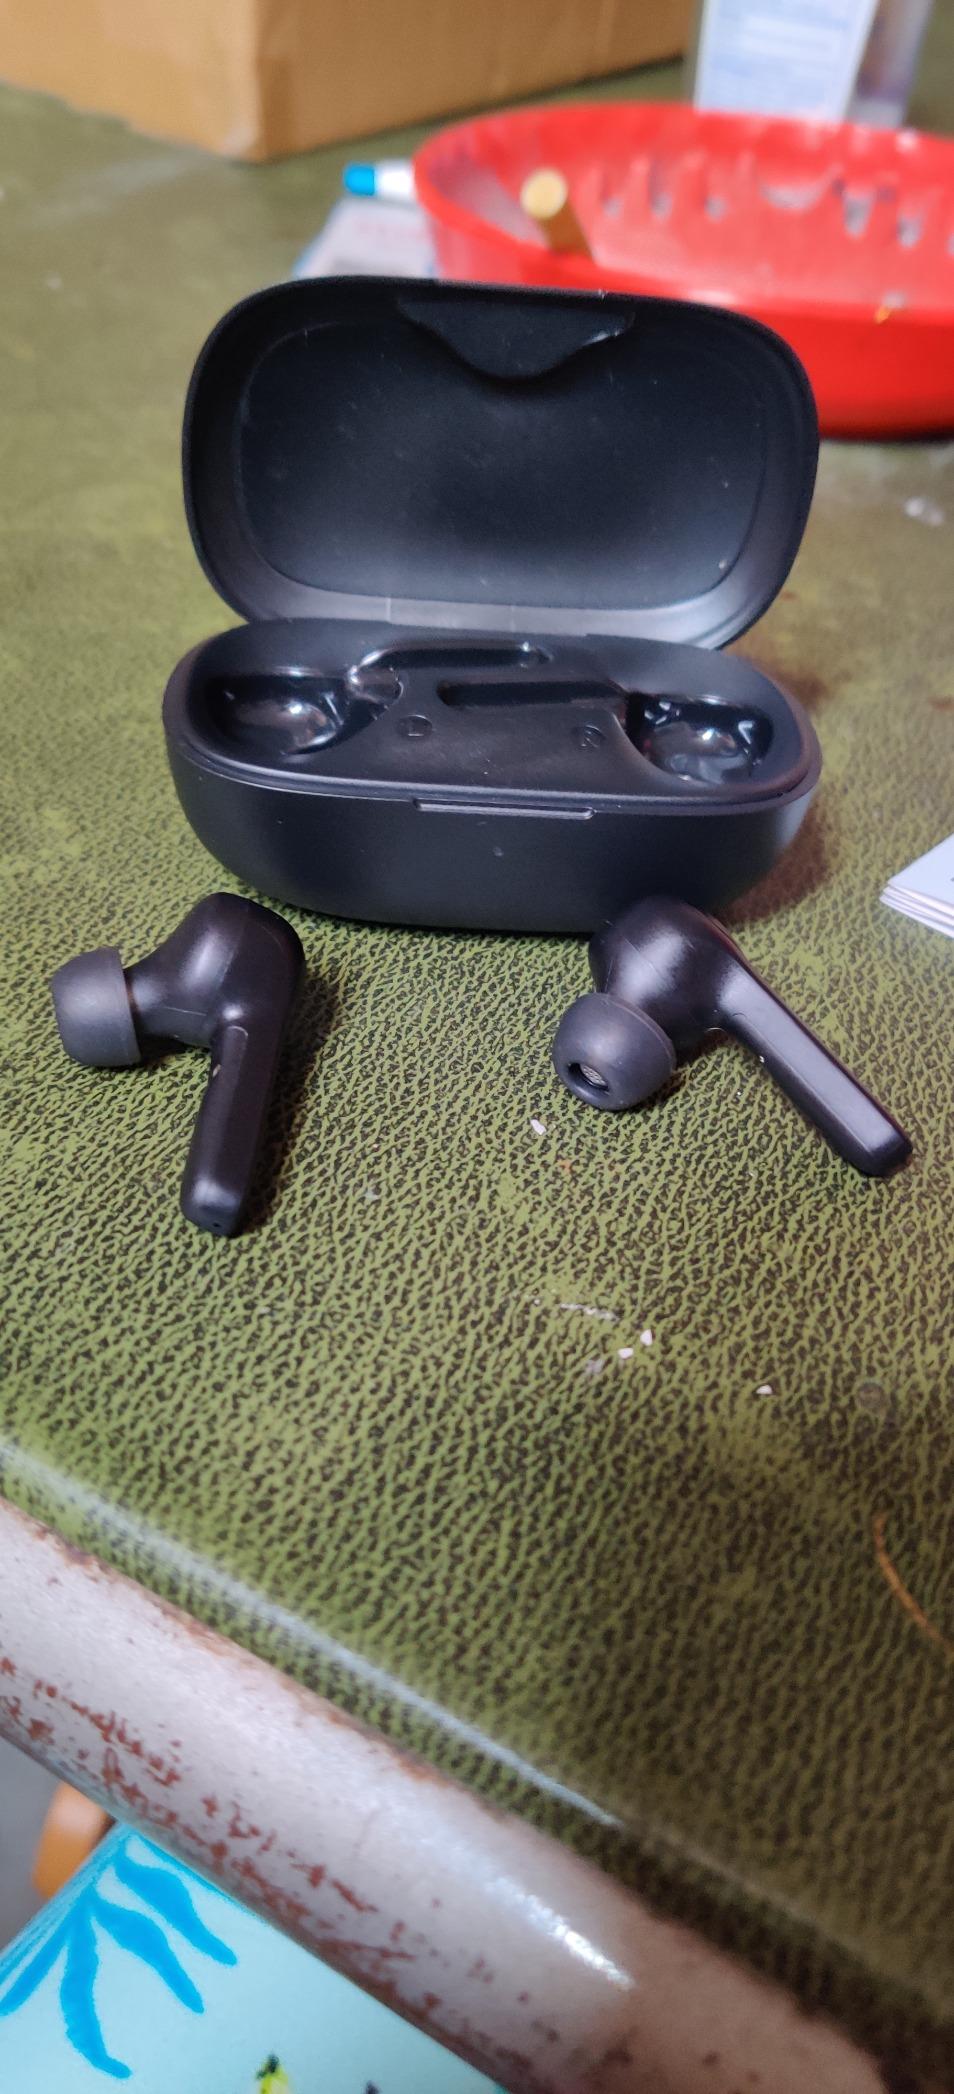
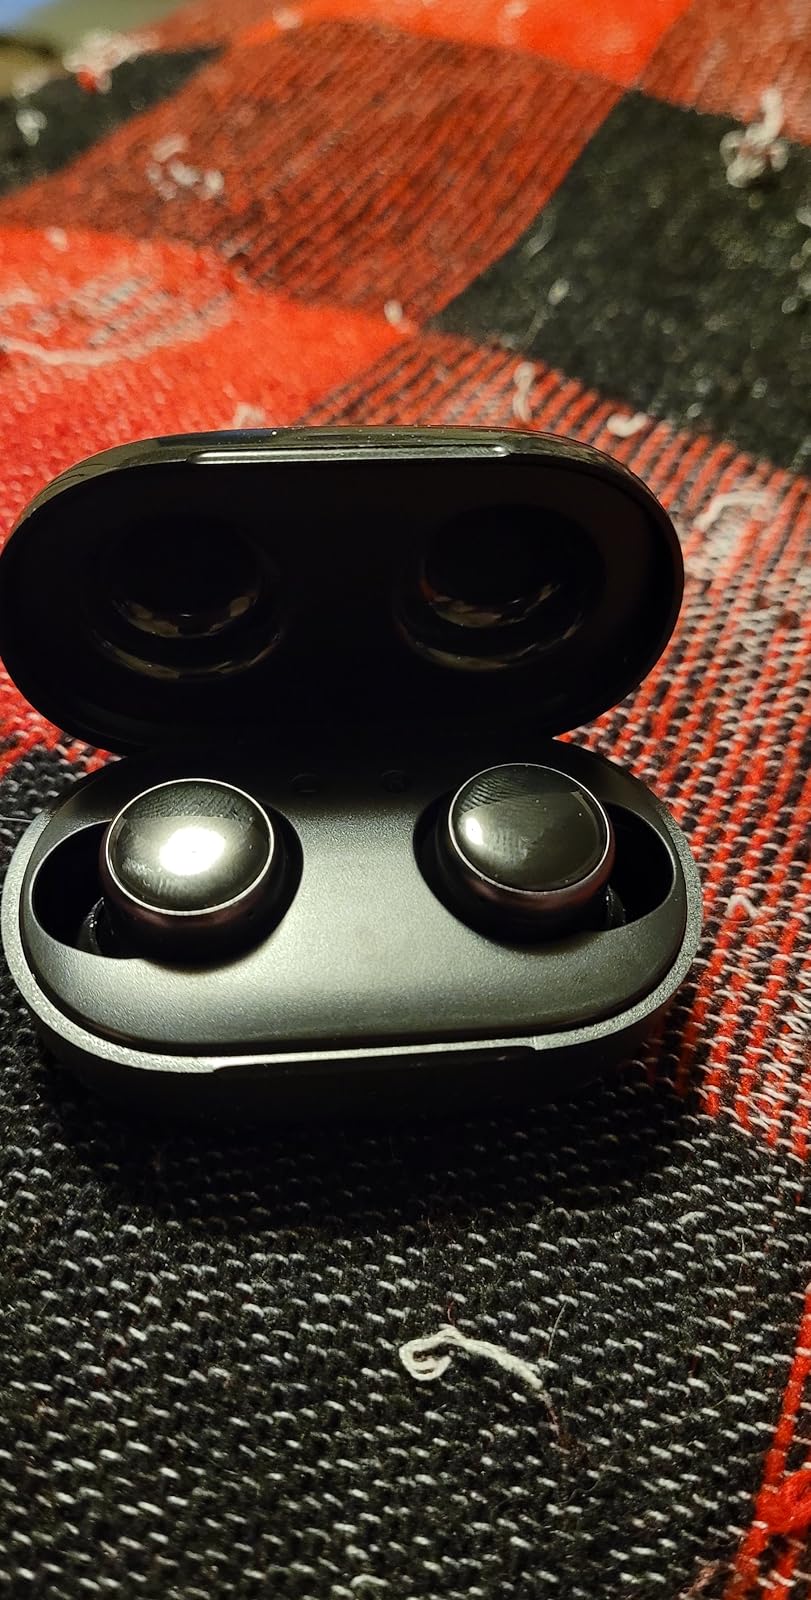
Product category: earbuds
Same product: no